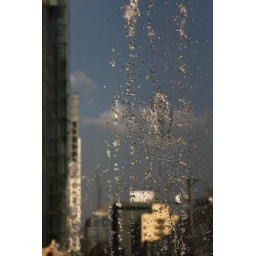
water in the sky